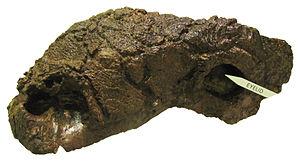
Scolosaurus est un genre éteint de dinosaures ankylosauridés de la sous - famille Ankylosaurinae. Il est connu soit des niveaux inférieurs de la formation Dinosaur Park, soit des niveaux supérieurs de la Formation d'Oldman dans le Crétacé supérieur en Alberta, Canada. Il contient deux espèces, S. cutleri et S. thronus.
Les Dinosauria, plus communément appelés dinosaures, forment un super-ordre ainsi qu'un clade extrêmement diversifié de sauropsides de la sous-classe des diapsides. Ce sont des archosaures ovipares, ayant en commun une posture érigée et partageant un certain nombre de synapomorphies telles que la présence d'une crête deltopectorale allongée au niveau de l'humérus et un acetabulum perforant le bassin. Présents dès le milieu du Ladinien, il y a environ 240 Ma, la branche non avienne des dinosaures disparait entièrement lors de l'extinction Crétacé-Paléogène il y a 66 Ma. Les oiseaux, la branche avienne des dinosaures, a émergé de petits dinosaures théropodes du Jurassique supérieur. Ainsi la survie des oiseaux à cette extinction, leur diversification considérable durant le Cénozoïque, en fait le seul groupe vivant actuel de dinosaures.